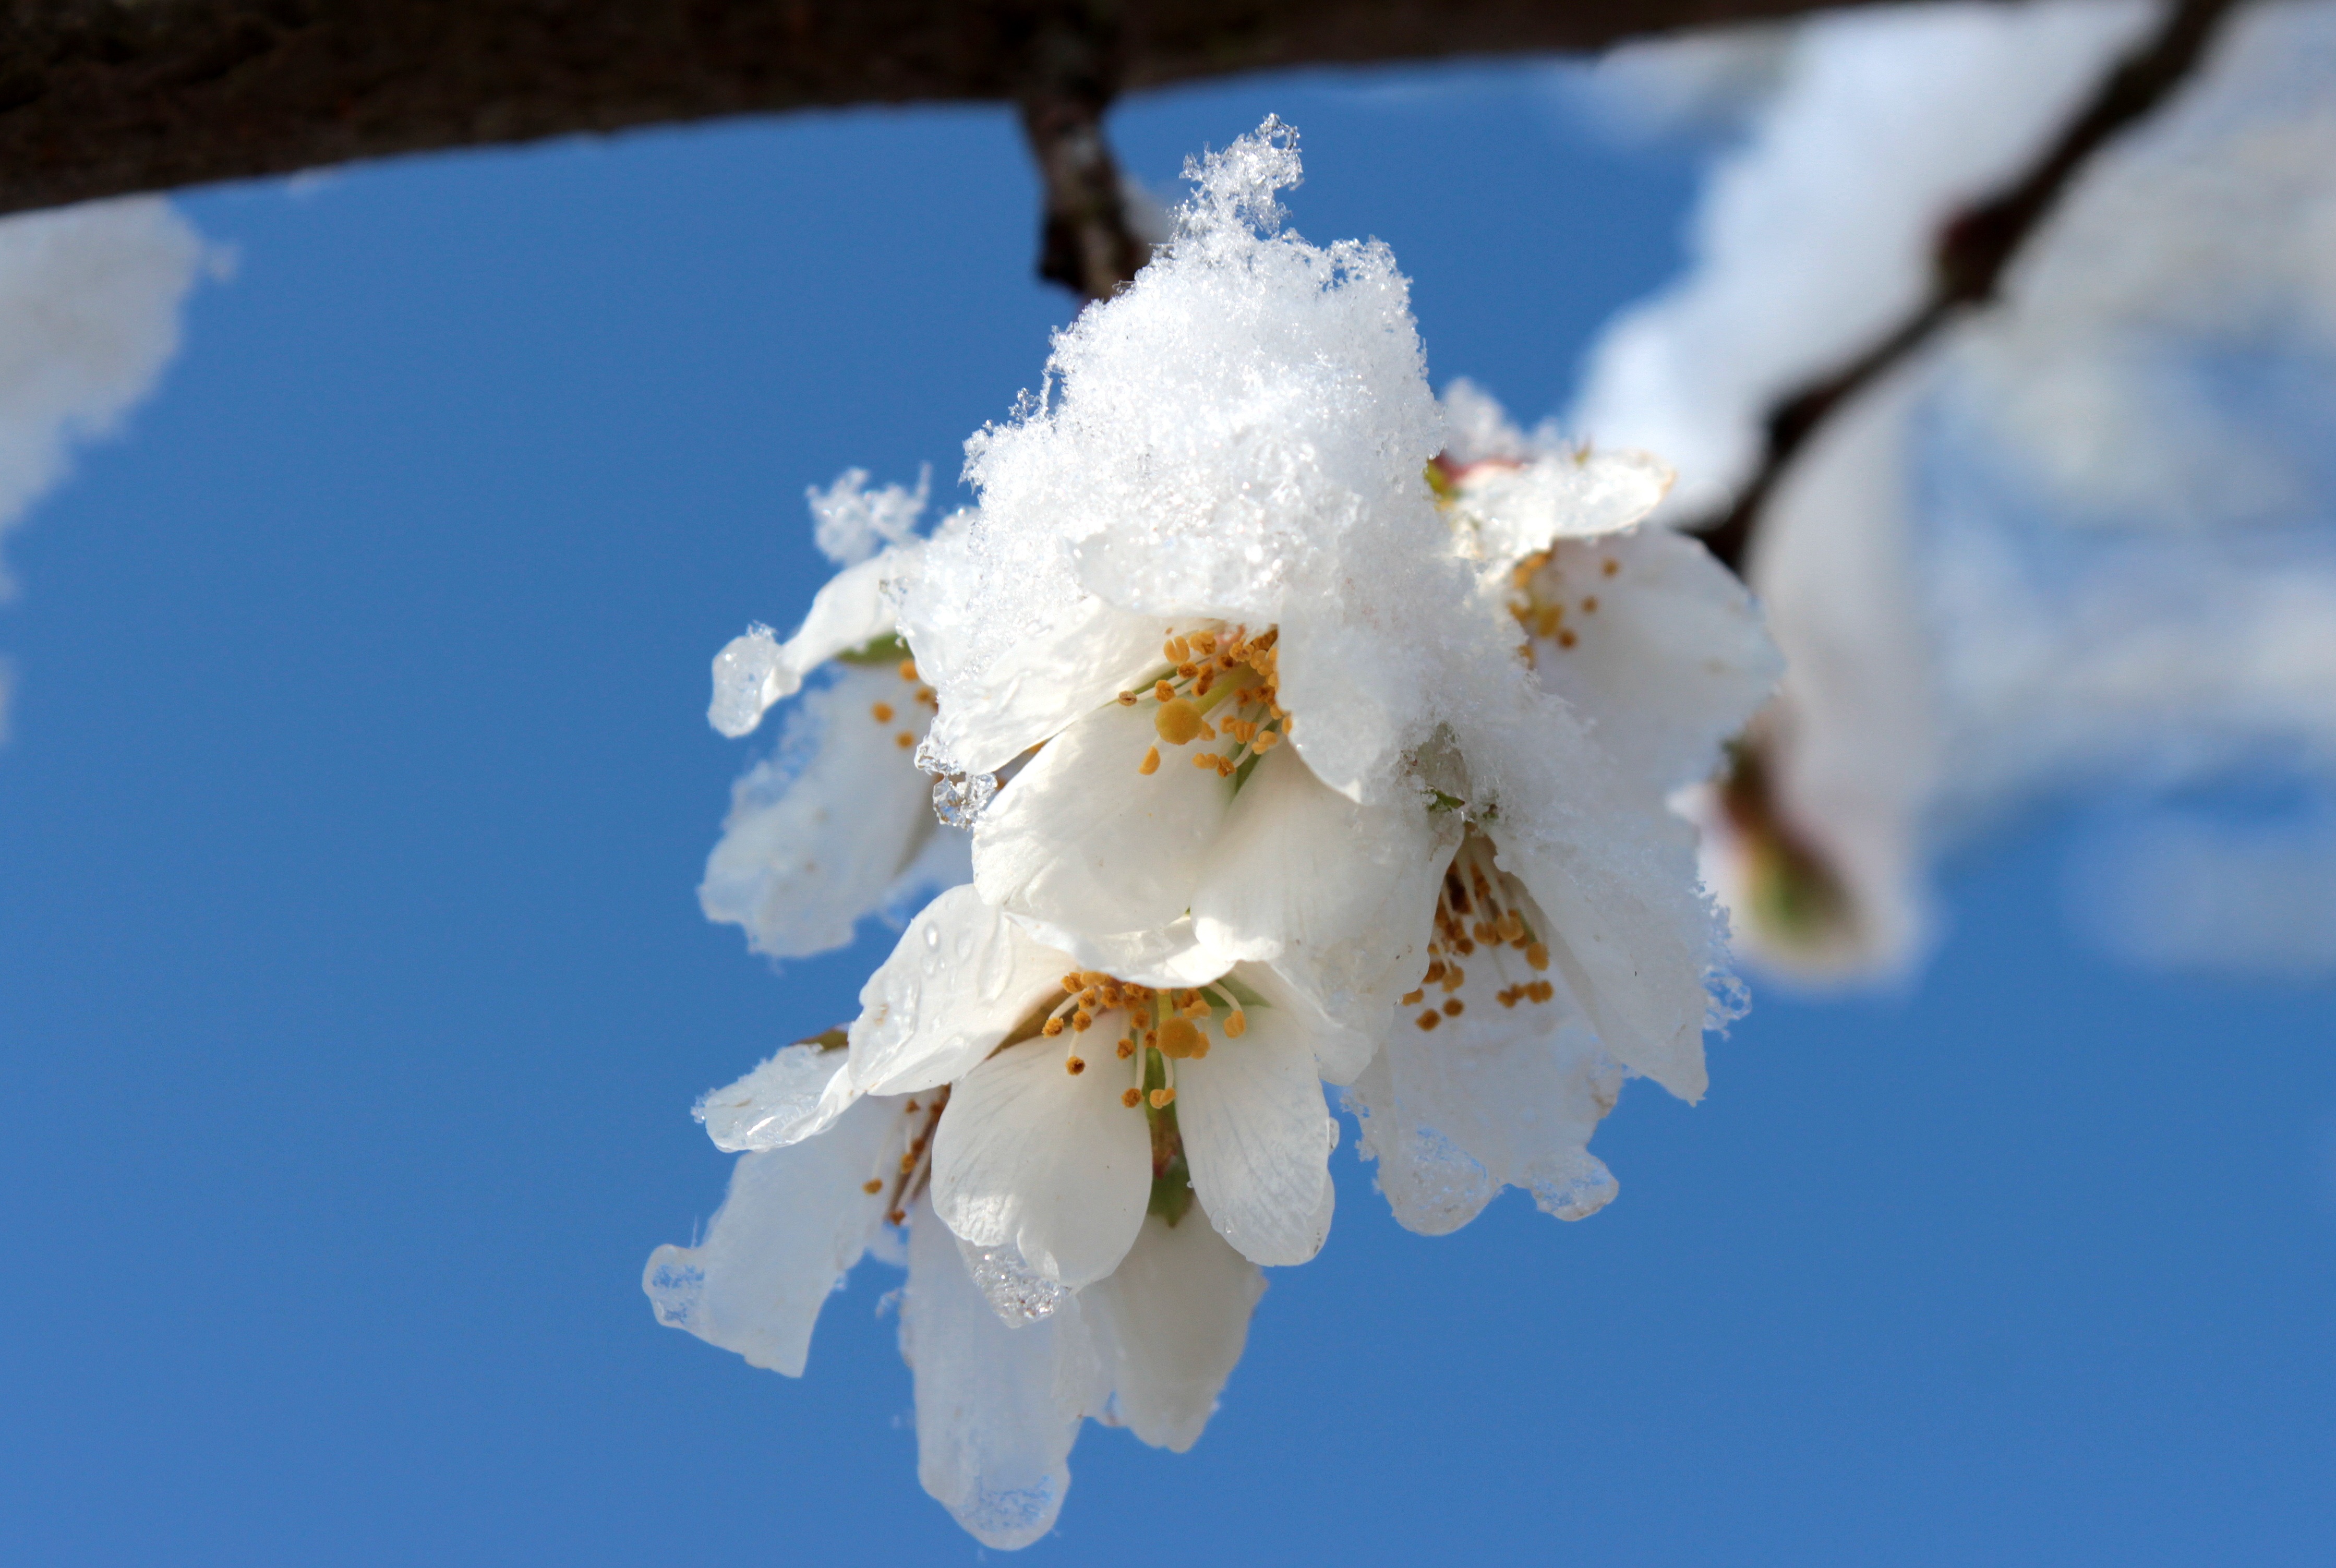
nature, branch, blossom, snow, cold, winter, plant, sky, white, sunlight, flower, petal, bloom, frost, spring, blue, flora, season, cherry blossom, close up, japanese cherry trees, freezing, macro photography, flowering plant, land plant